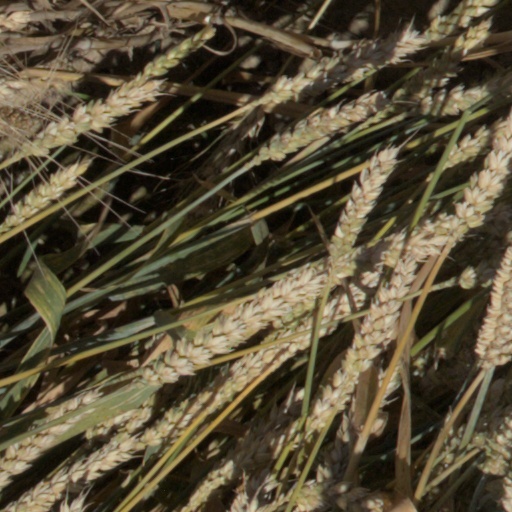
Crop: wheat